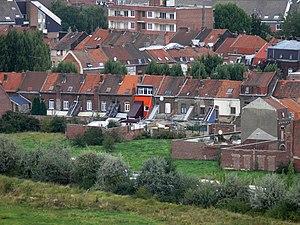
Zone de l'Union. Vue de "" l'îlot Stephenson"""
L'Union est un vaste ensemble foncier intra-urbain de 80 hectares environ, situé non loin de la frontière belge au nord-est de Lille, reconnu « projet d'avenir » par le concours « écoquartier » du ministère de l’Écologie en 2009. Ce projet a été en 2011 primé « Grand Prix national EcoQuartier 2011 » parmi 24 projets de qualité retenus en France sur 394 dossiers de candidature